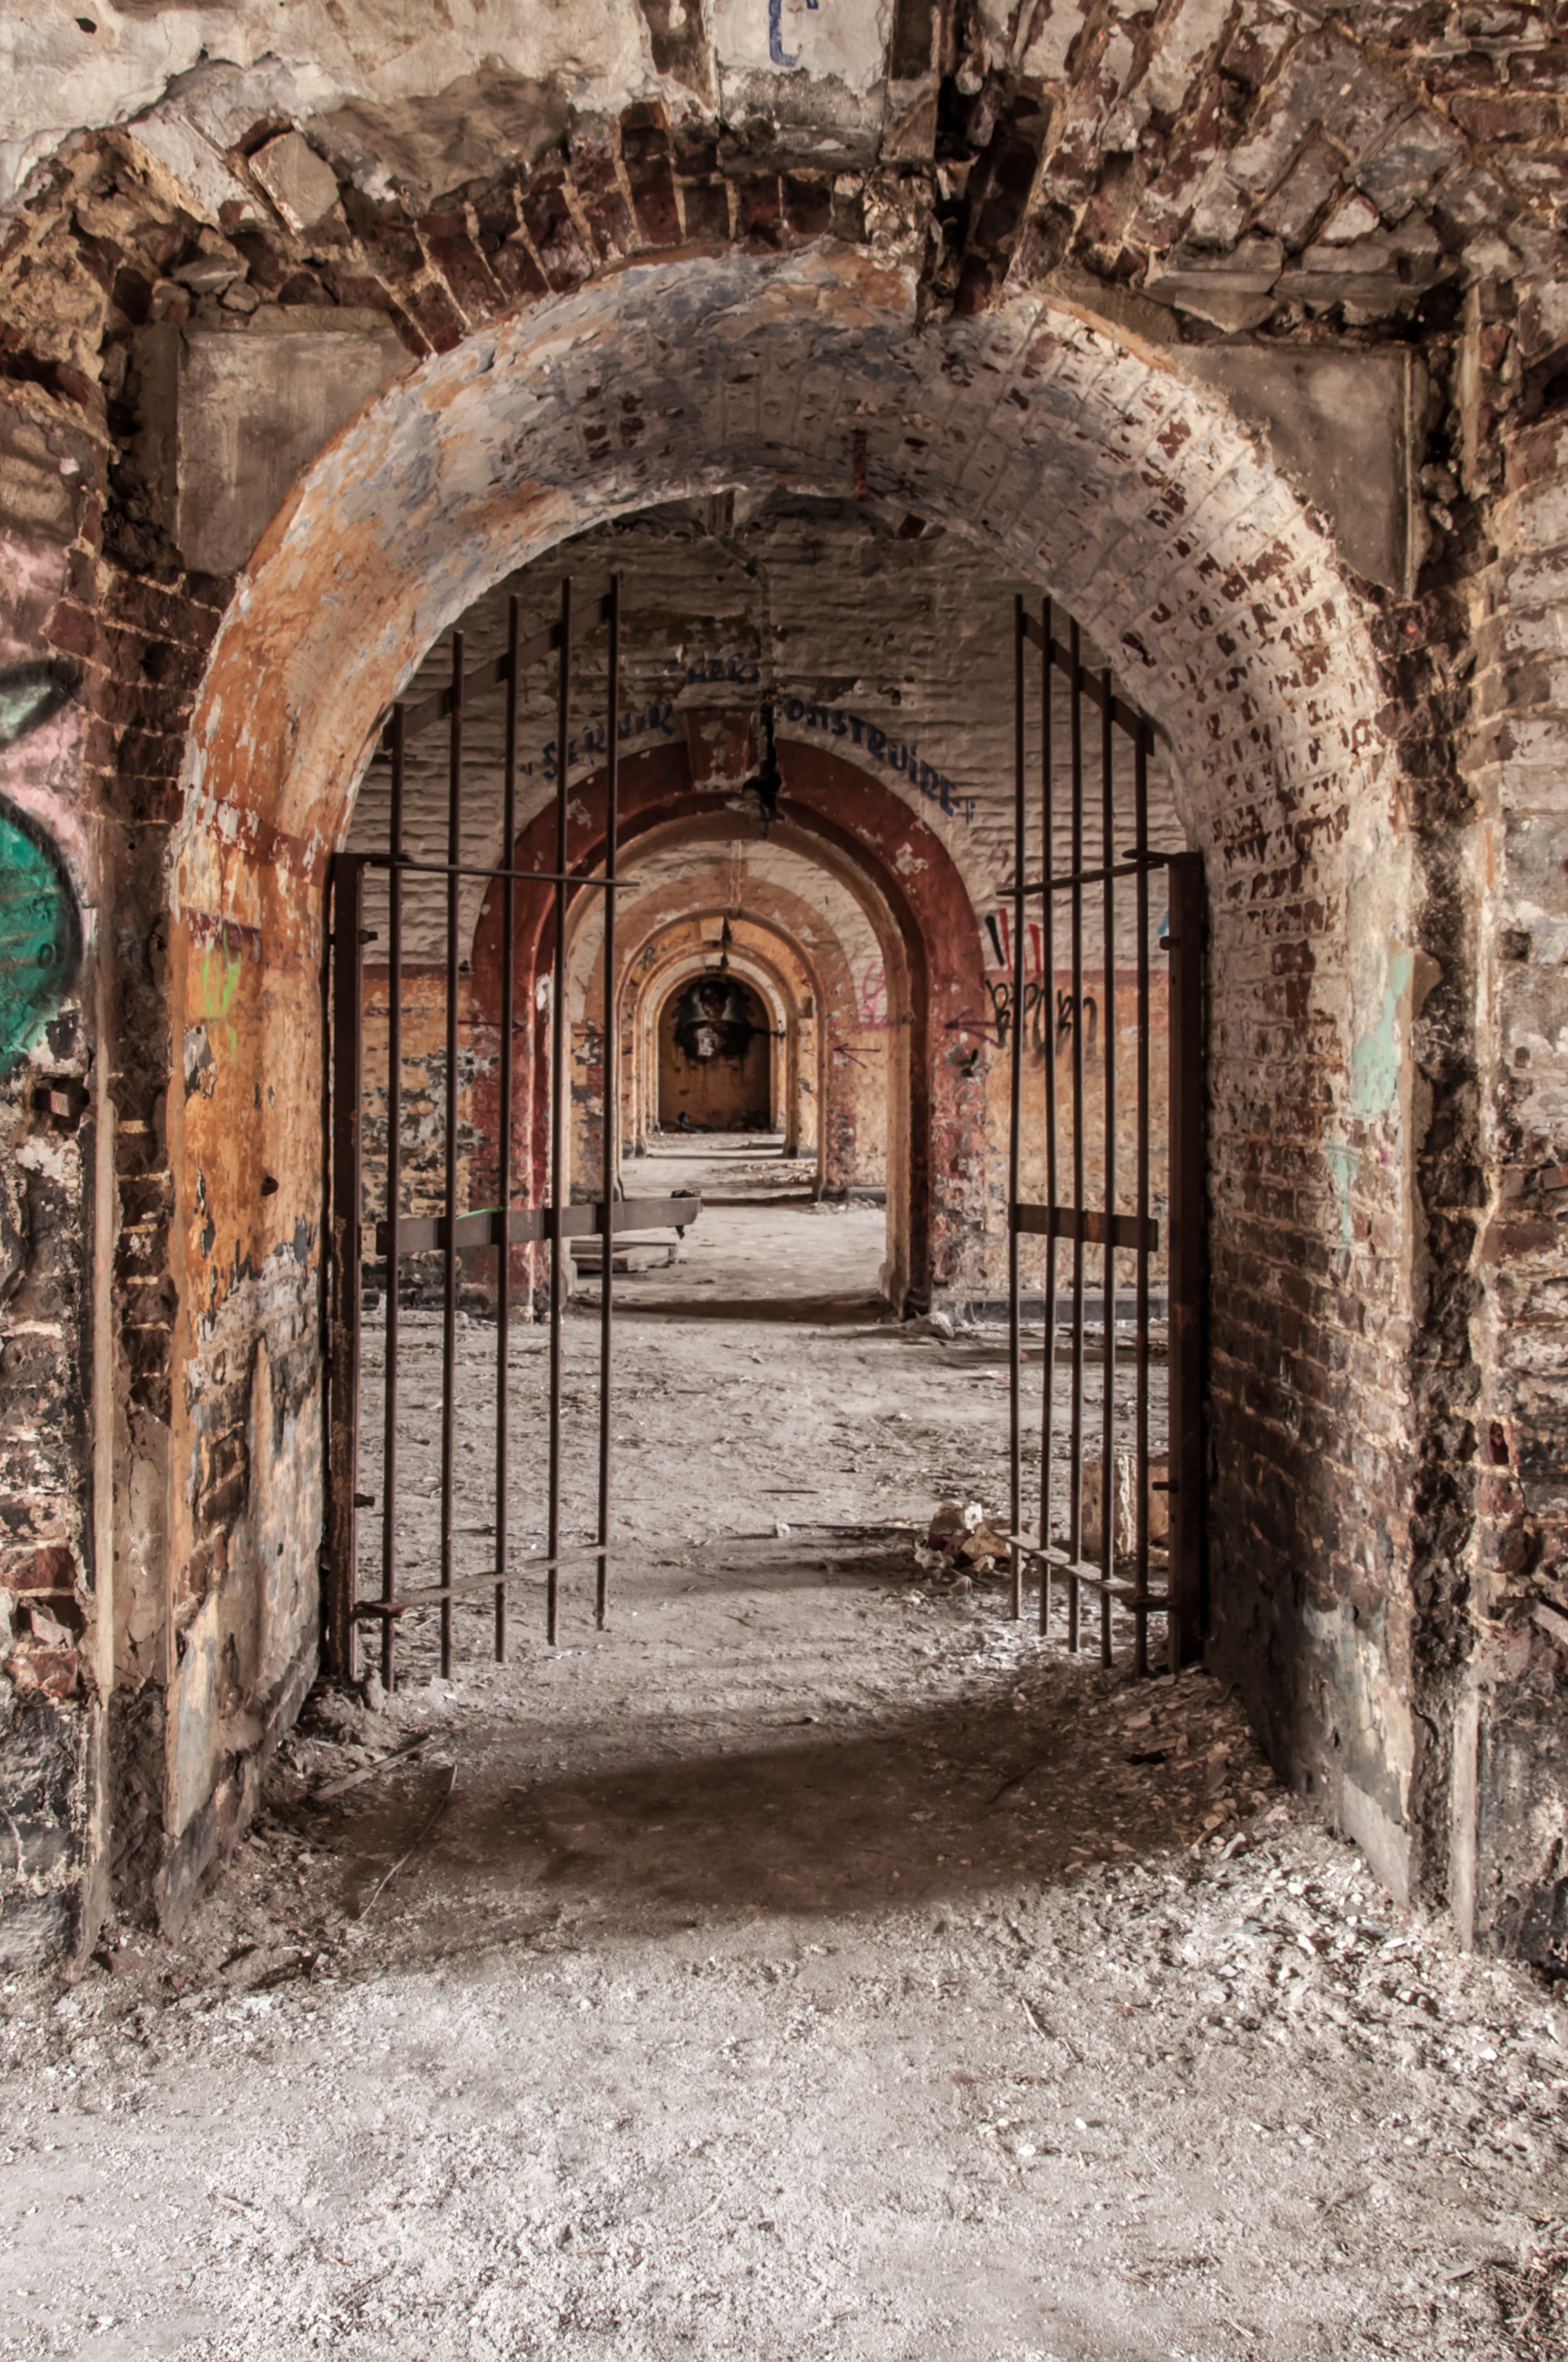
architecture, structure, house, texture, building, old, stone, arch, construction, castle, chapel, gate, brick, place of worship, background image, old house, stones, background, temple, ruins, monastery, bricks, history, expired, middle ages, old buildings and structures, old wall, stone house, crumble, crumbled, vintage wall, ancient history